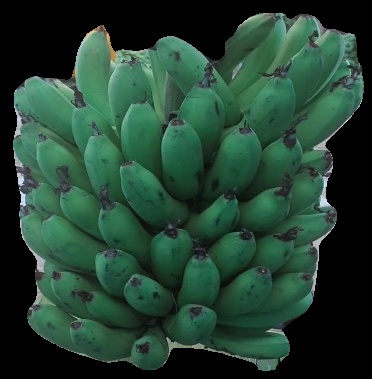
Variety: pachbale
Grade: grade2